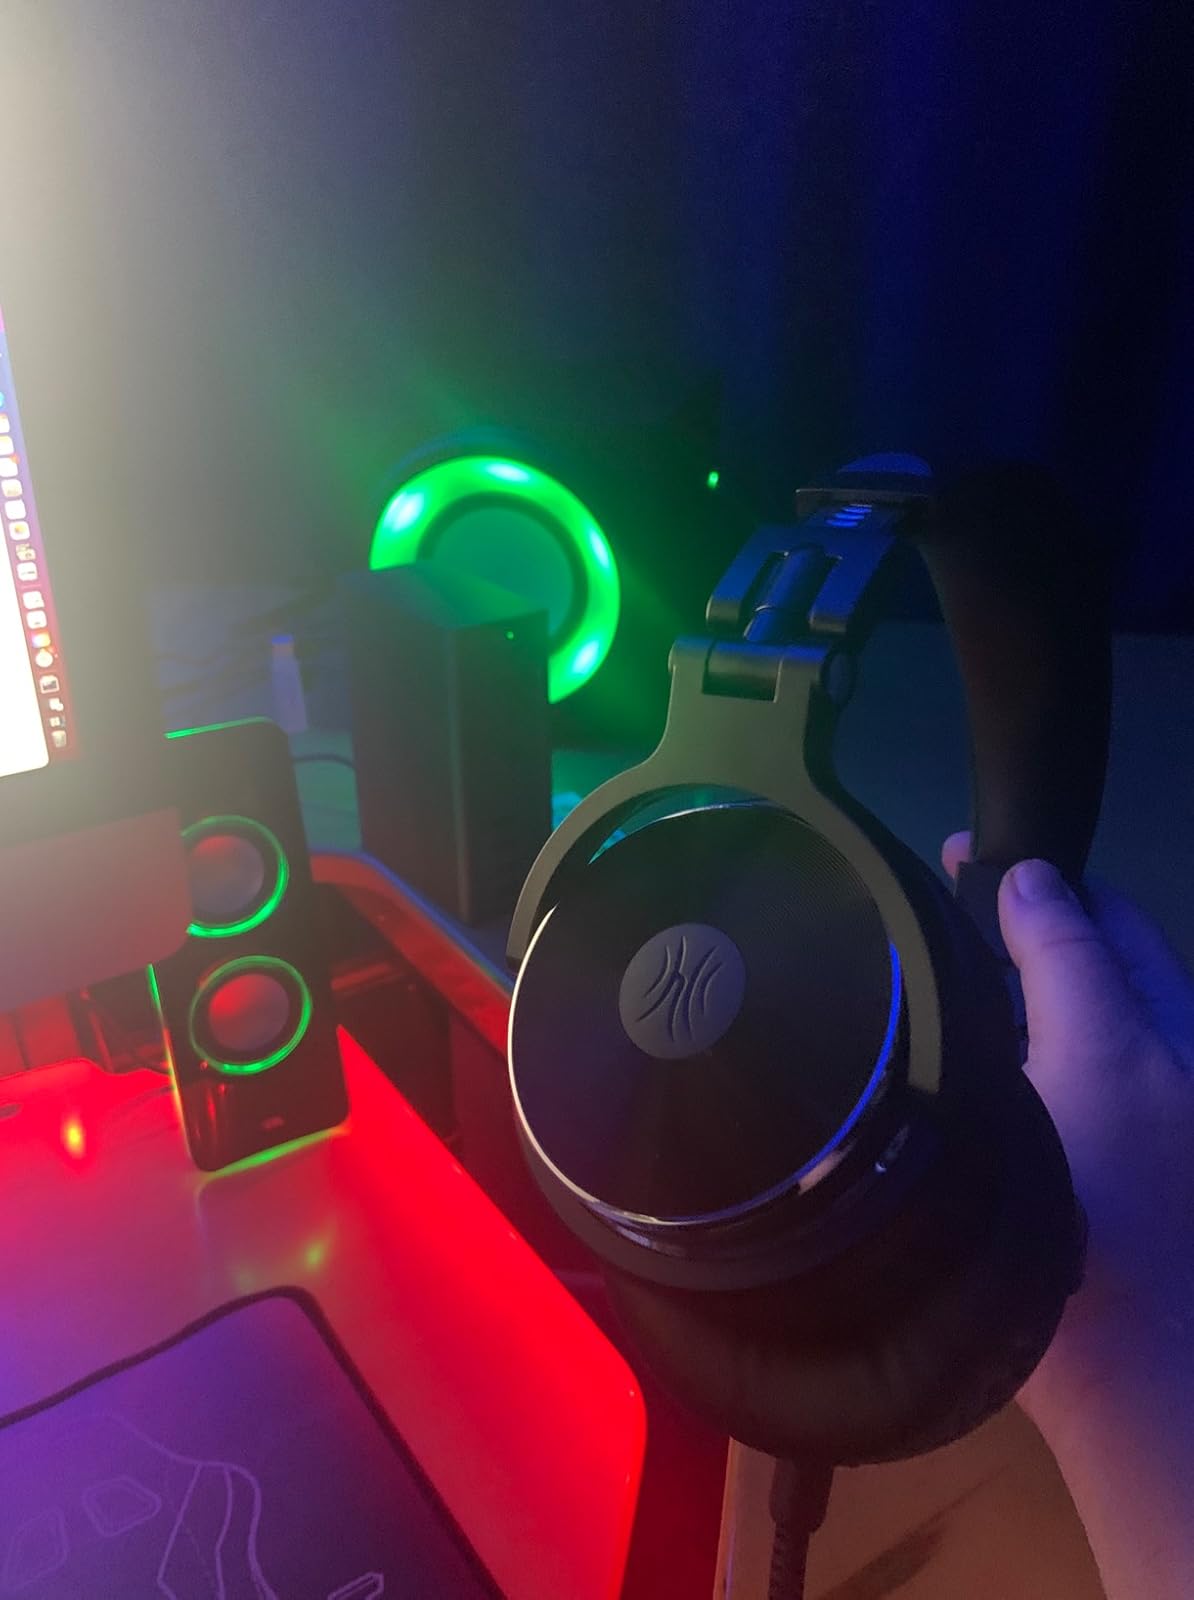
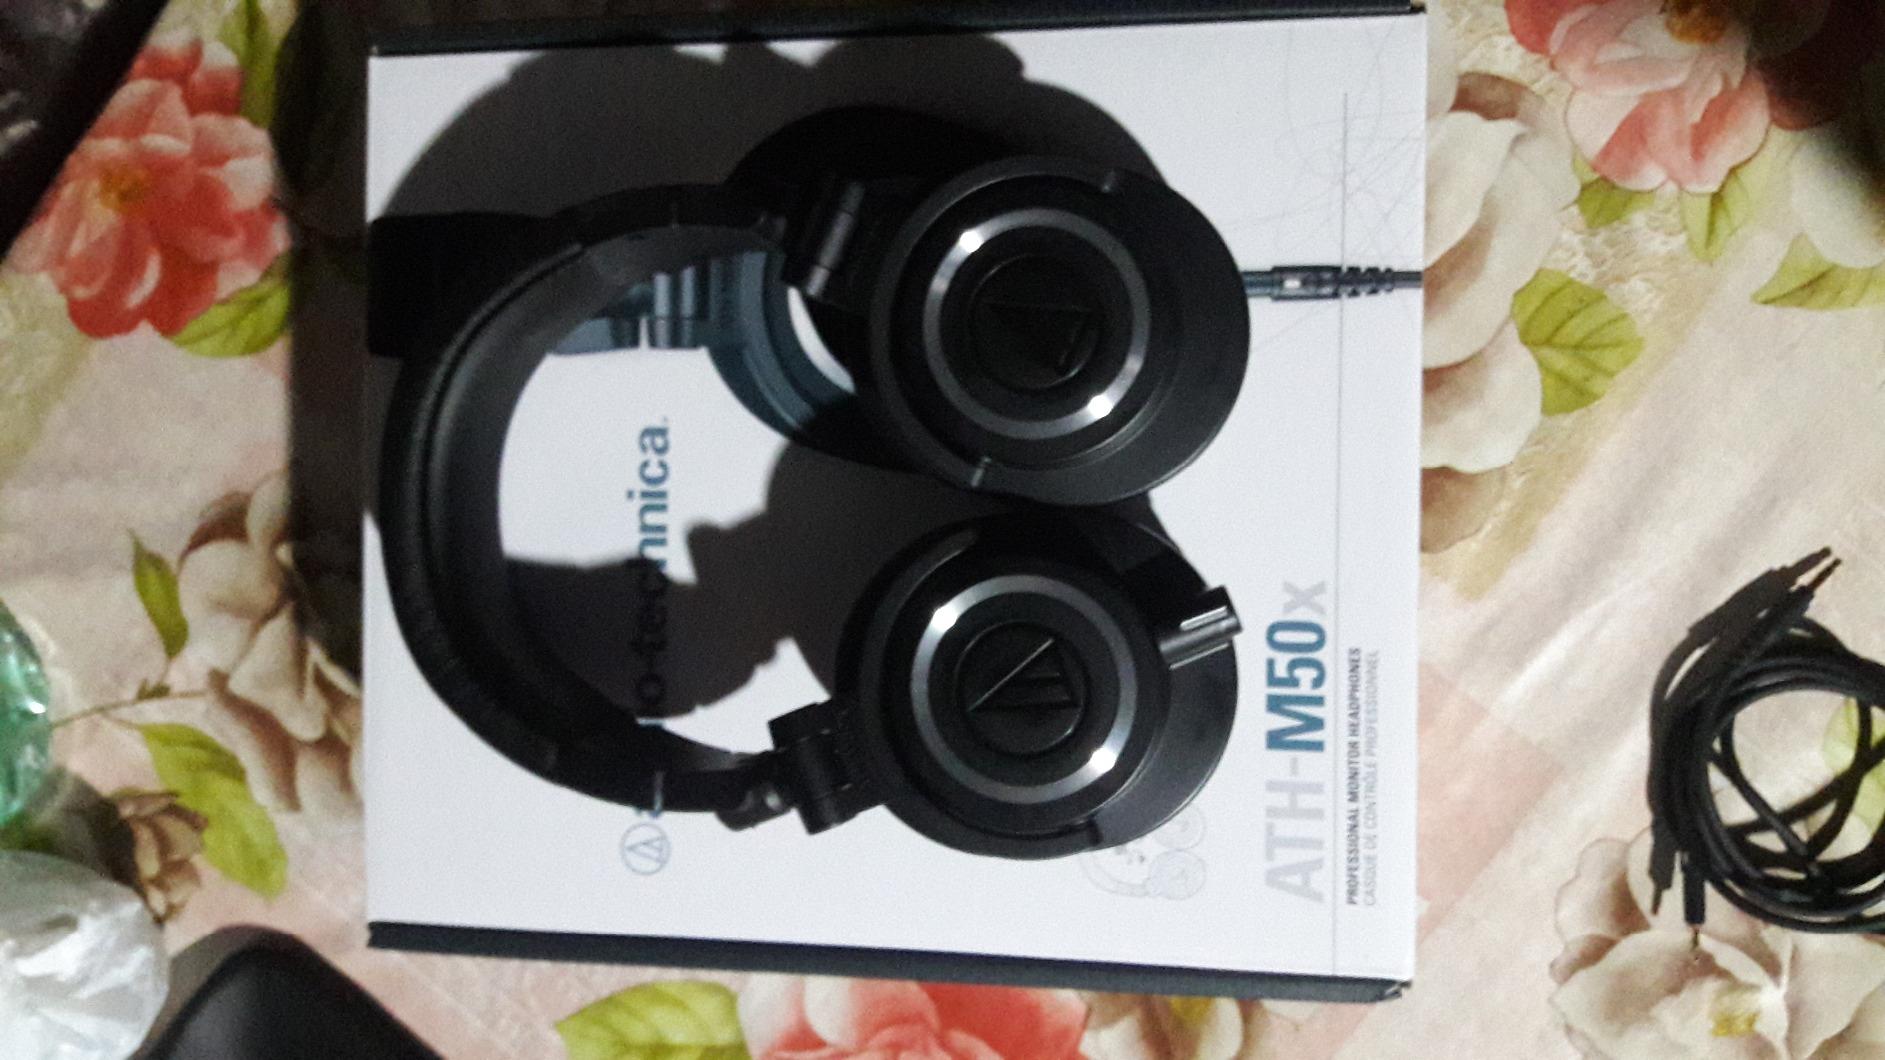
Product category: headphones
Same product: no